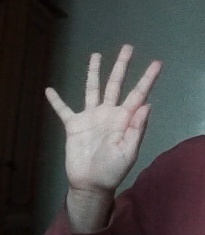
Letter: sheen